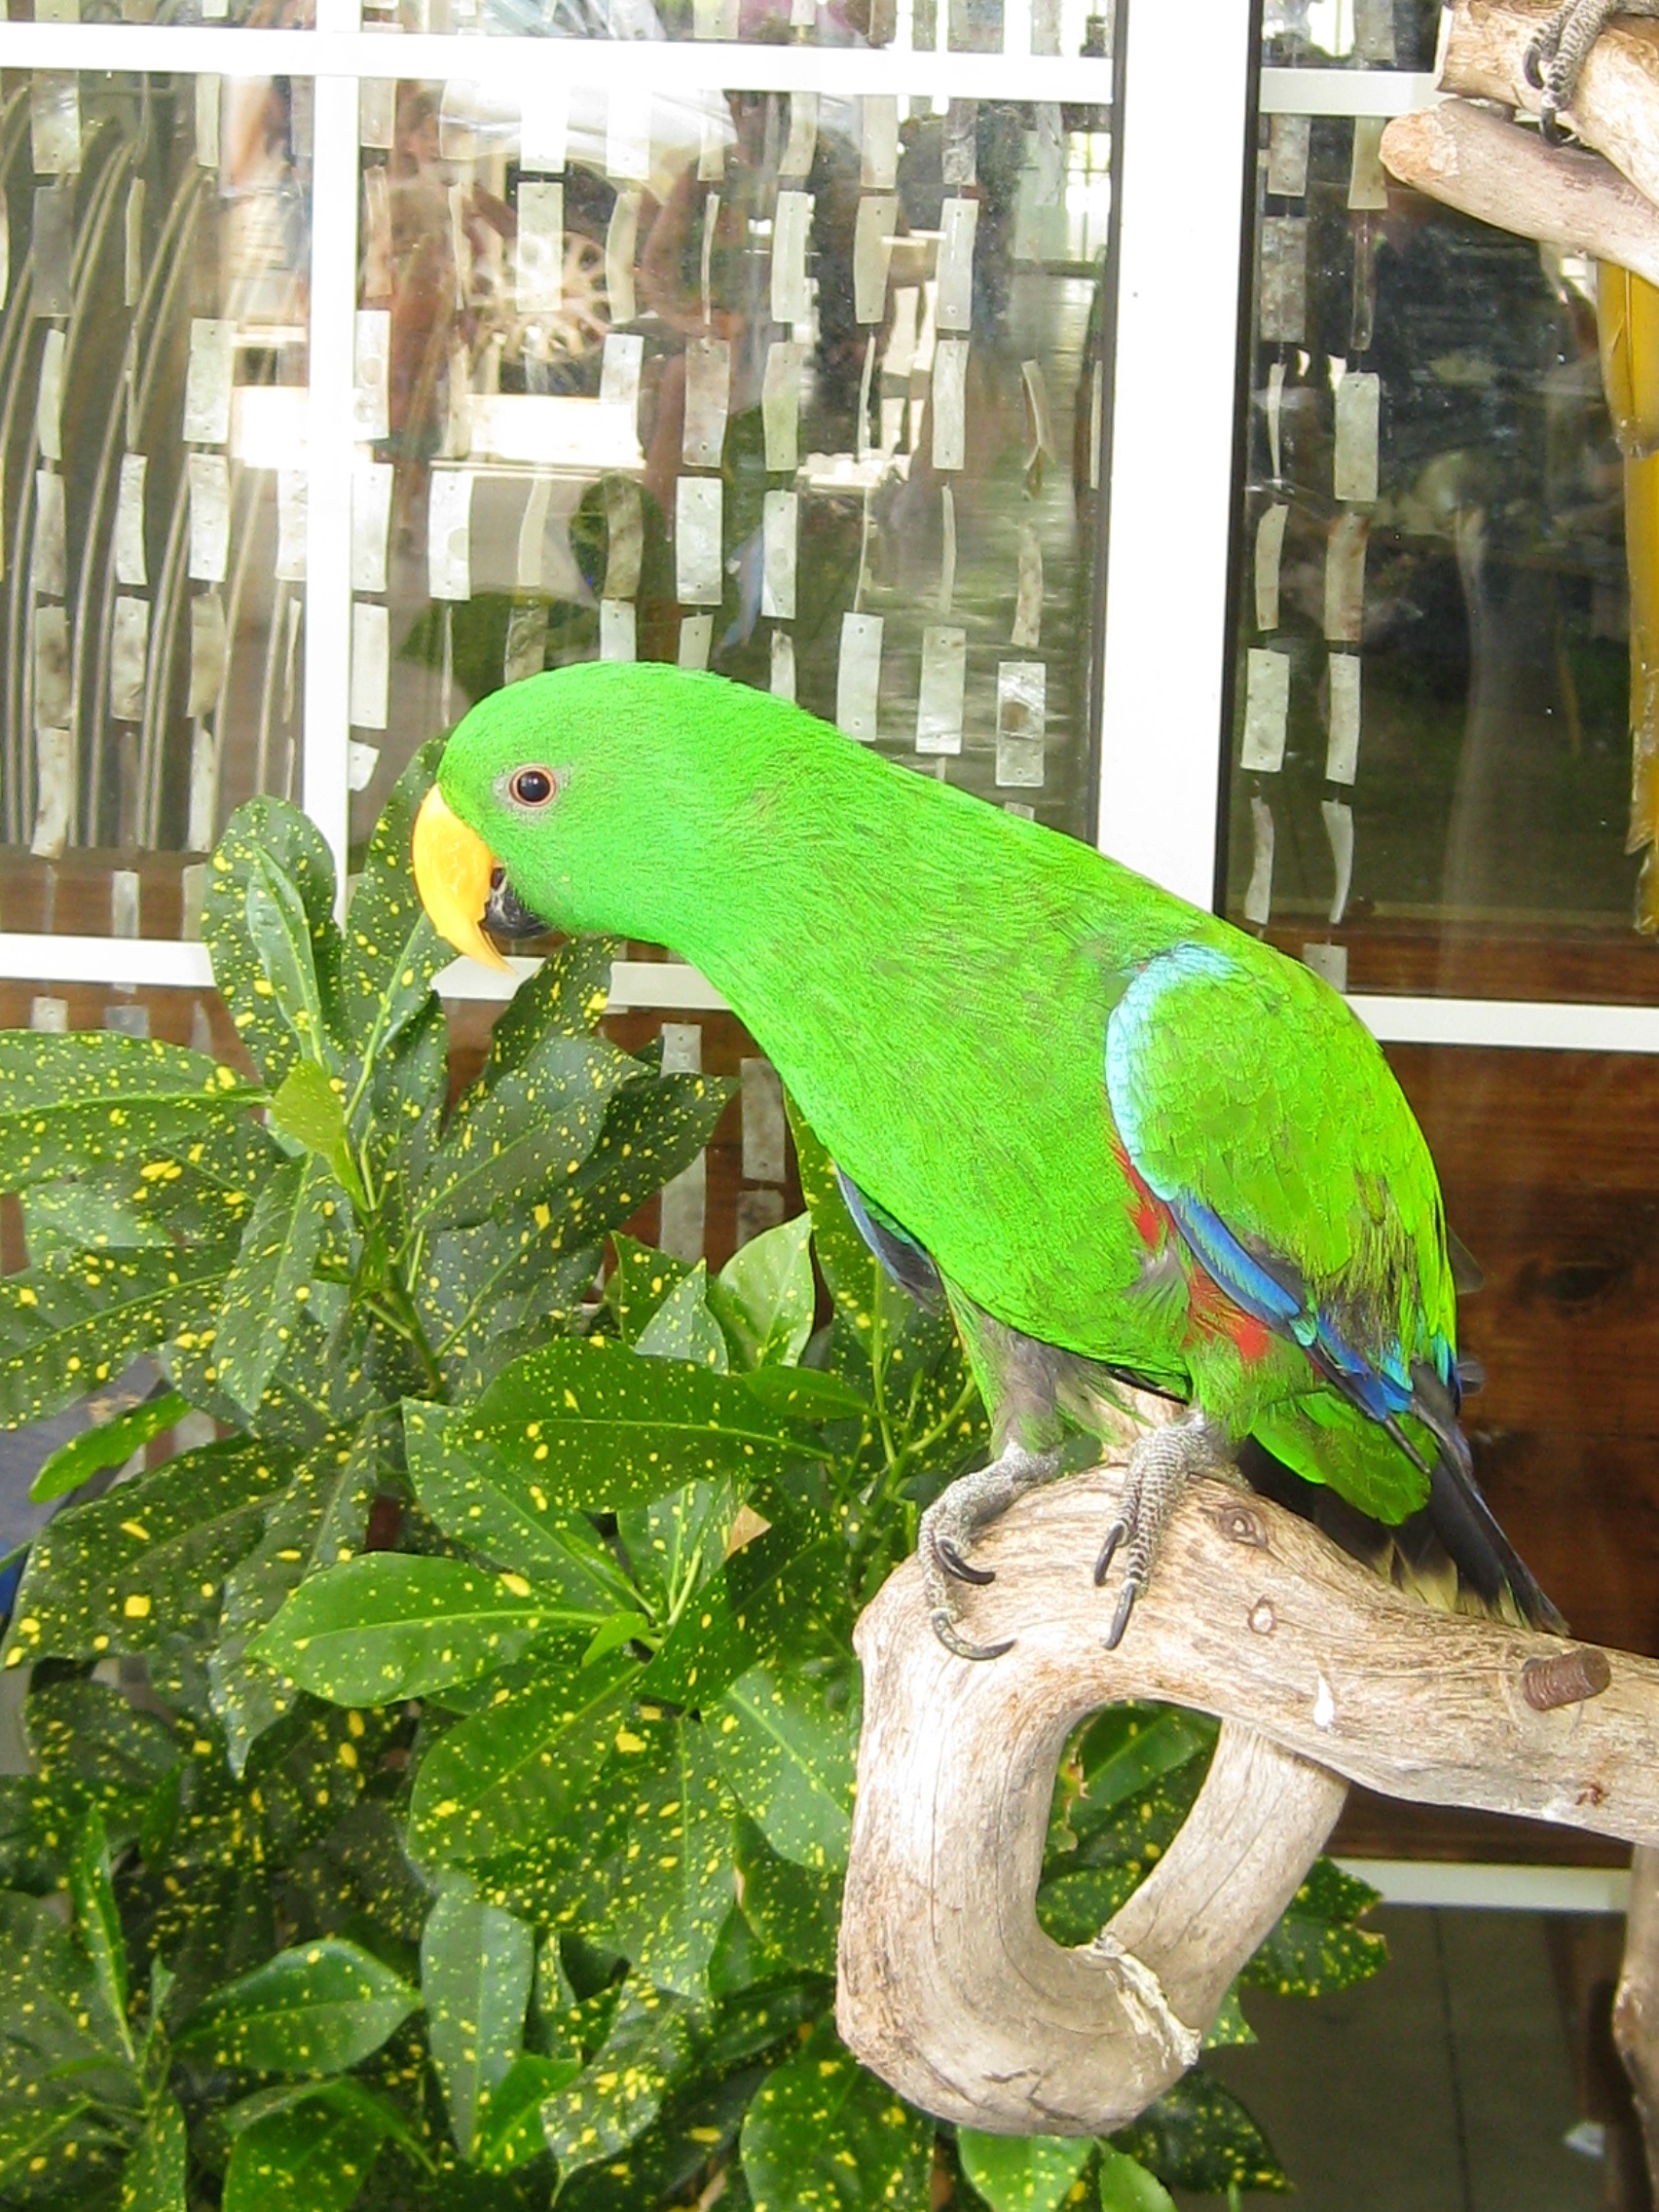
bird, green, beak, small, fauna, lovebird, macaw, parrot, wild bird, parakeet, perico, common pet parakeet, clipped wings, outside store, corpus cristi